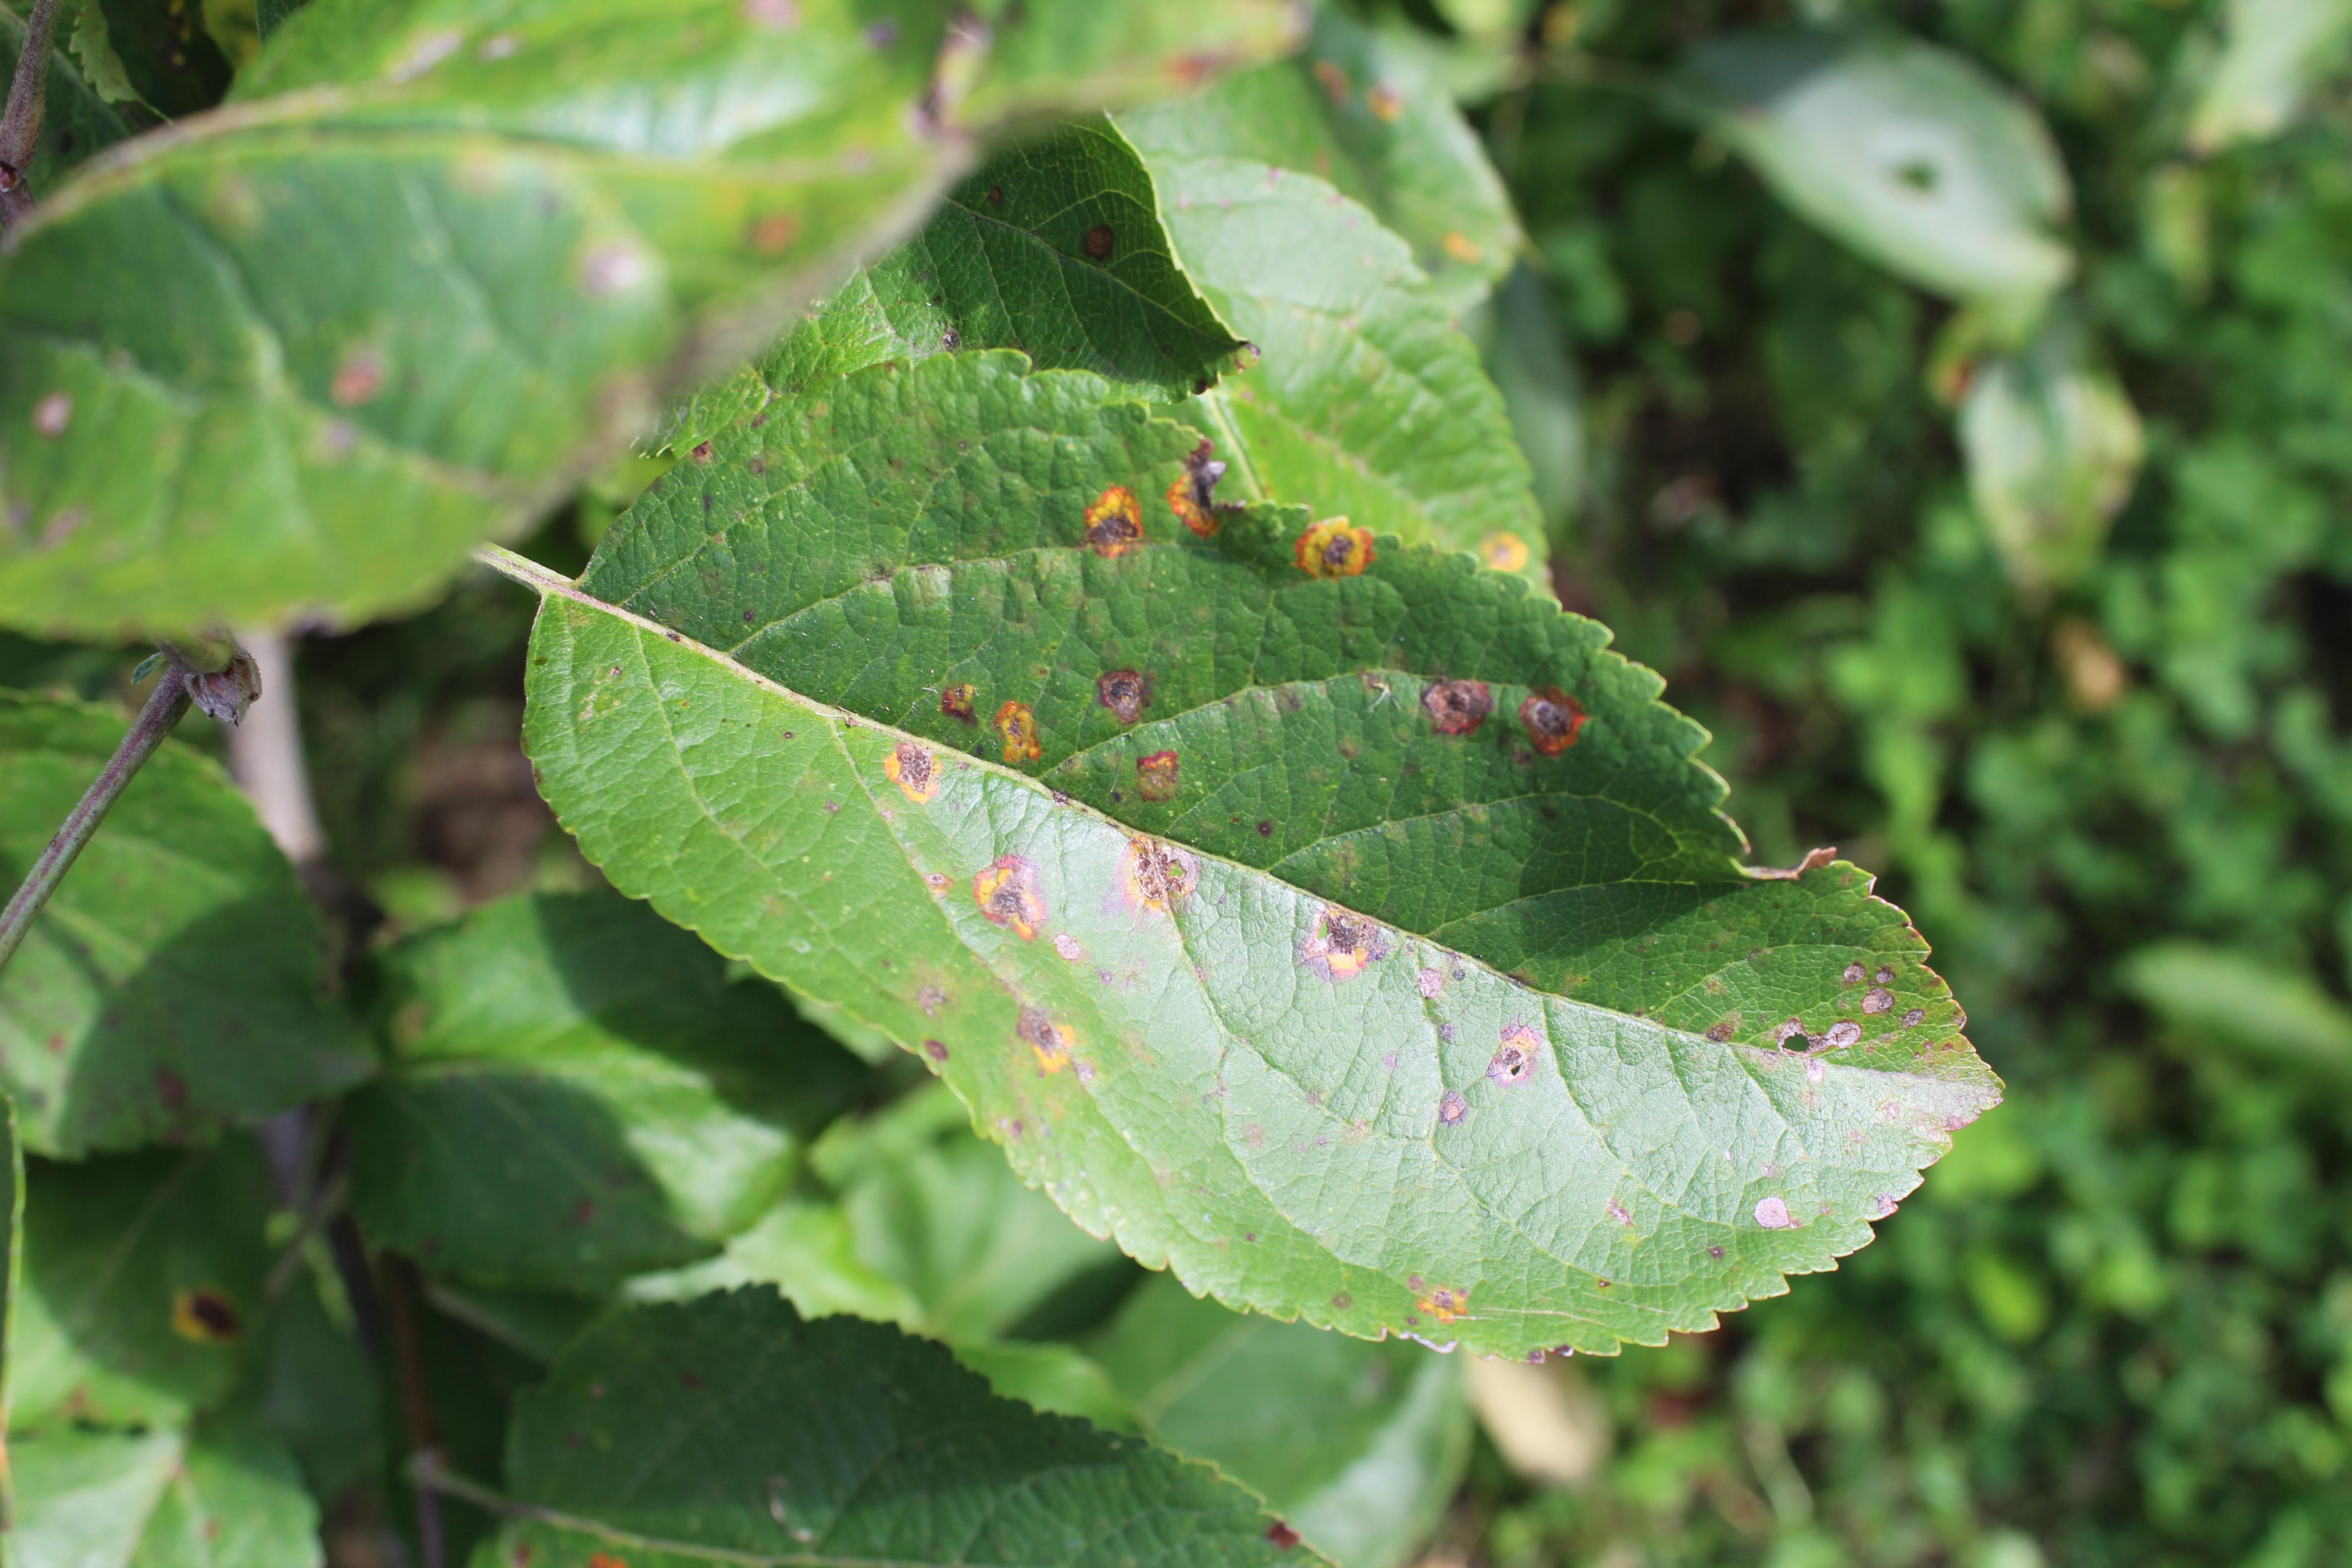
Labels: rust